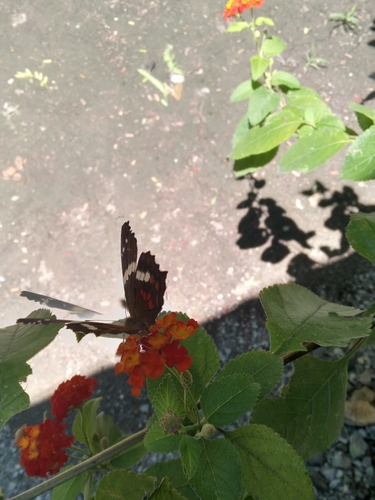
Scientific name: Anartia fatima
Common name: Banded peacock
Family: Nymphalidae
Order: Lepidoptera
Pollinator type: Primary pollinator
Habitat: Open areas and gardens
Geographic range: South America
Conservation status: Least Concern